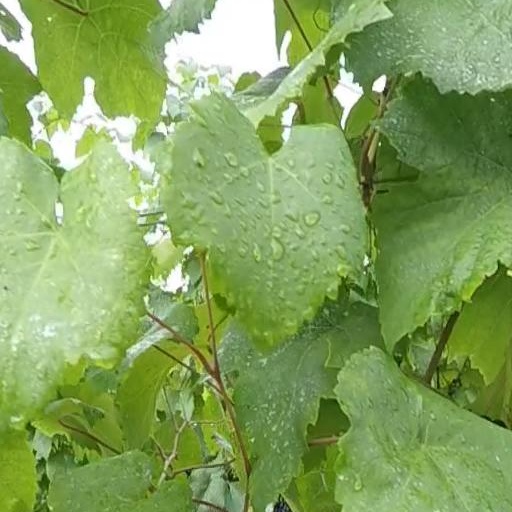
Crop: grape